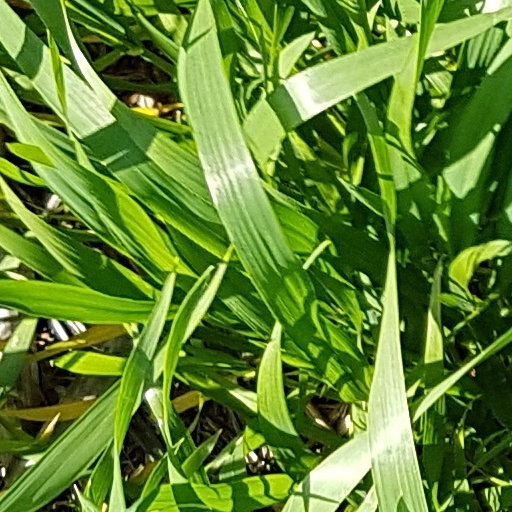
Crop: wheat